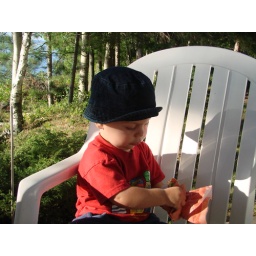
Sitting in a big boy chair